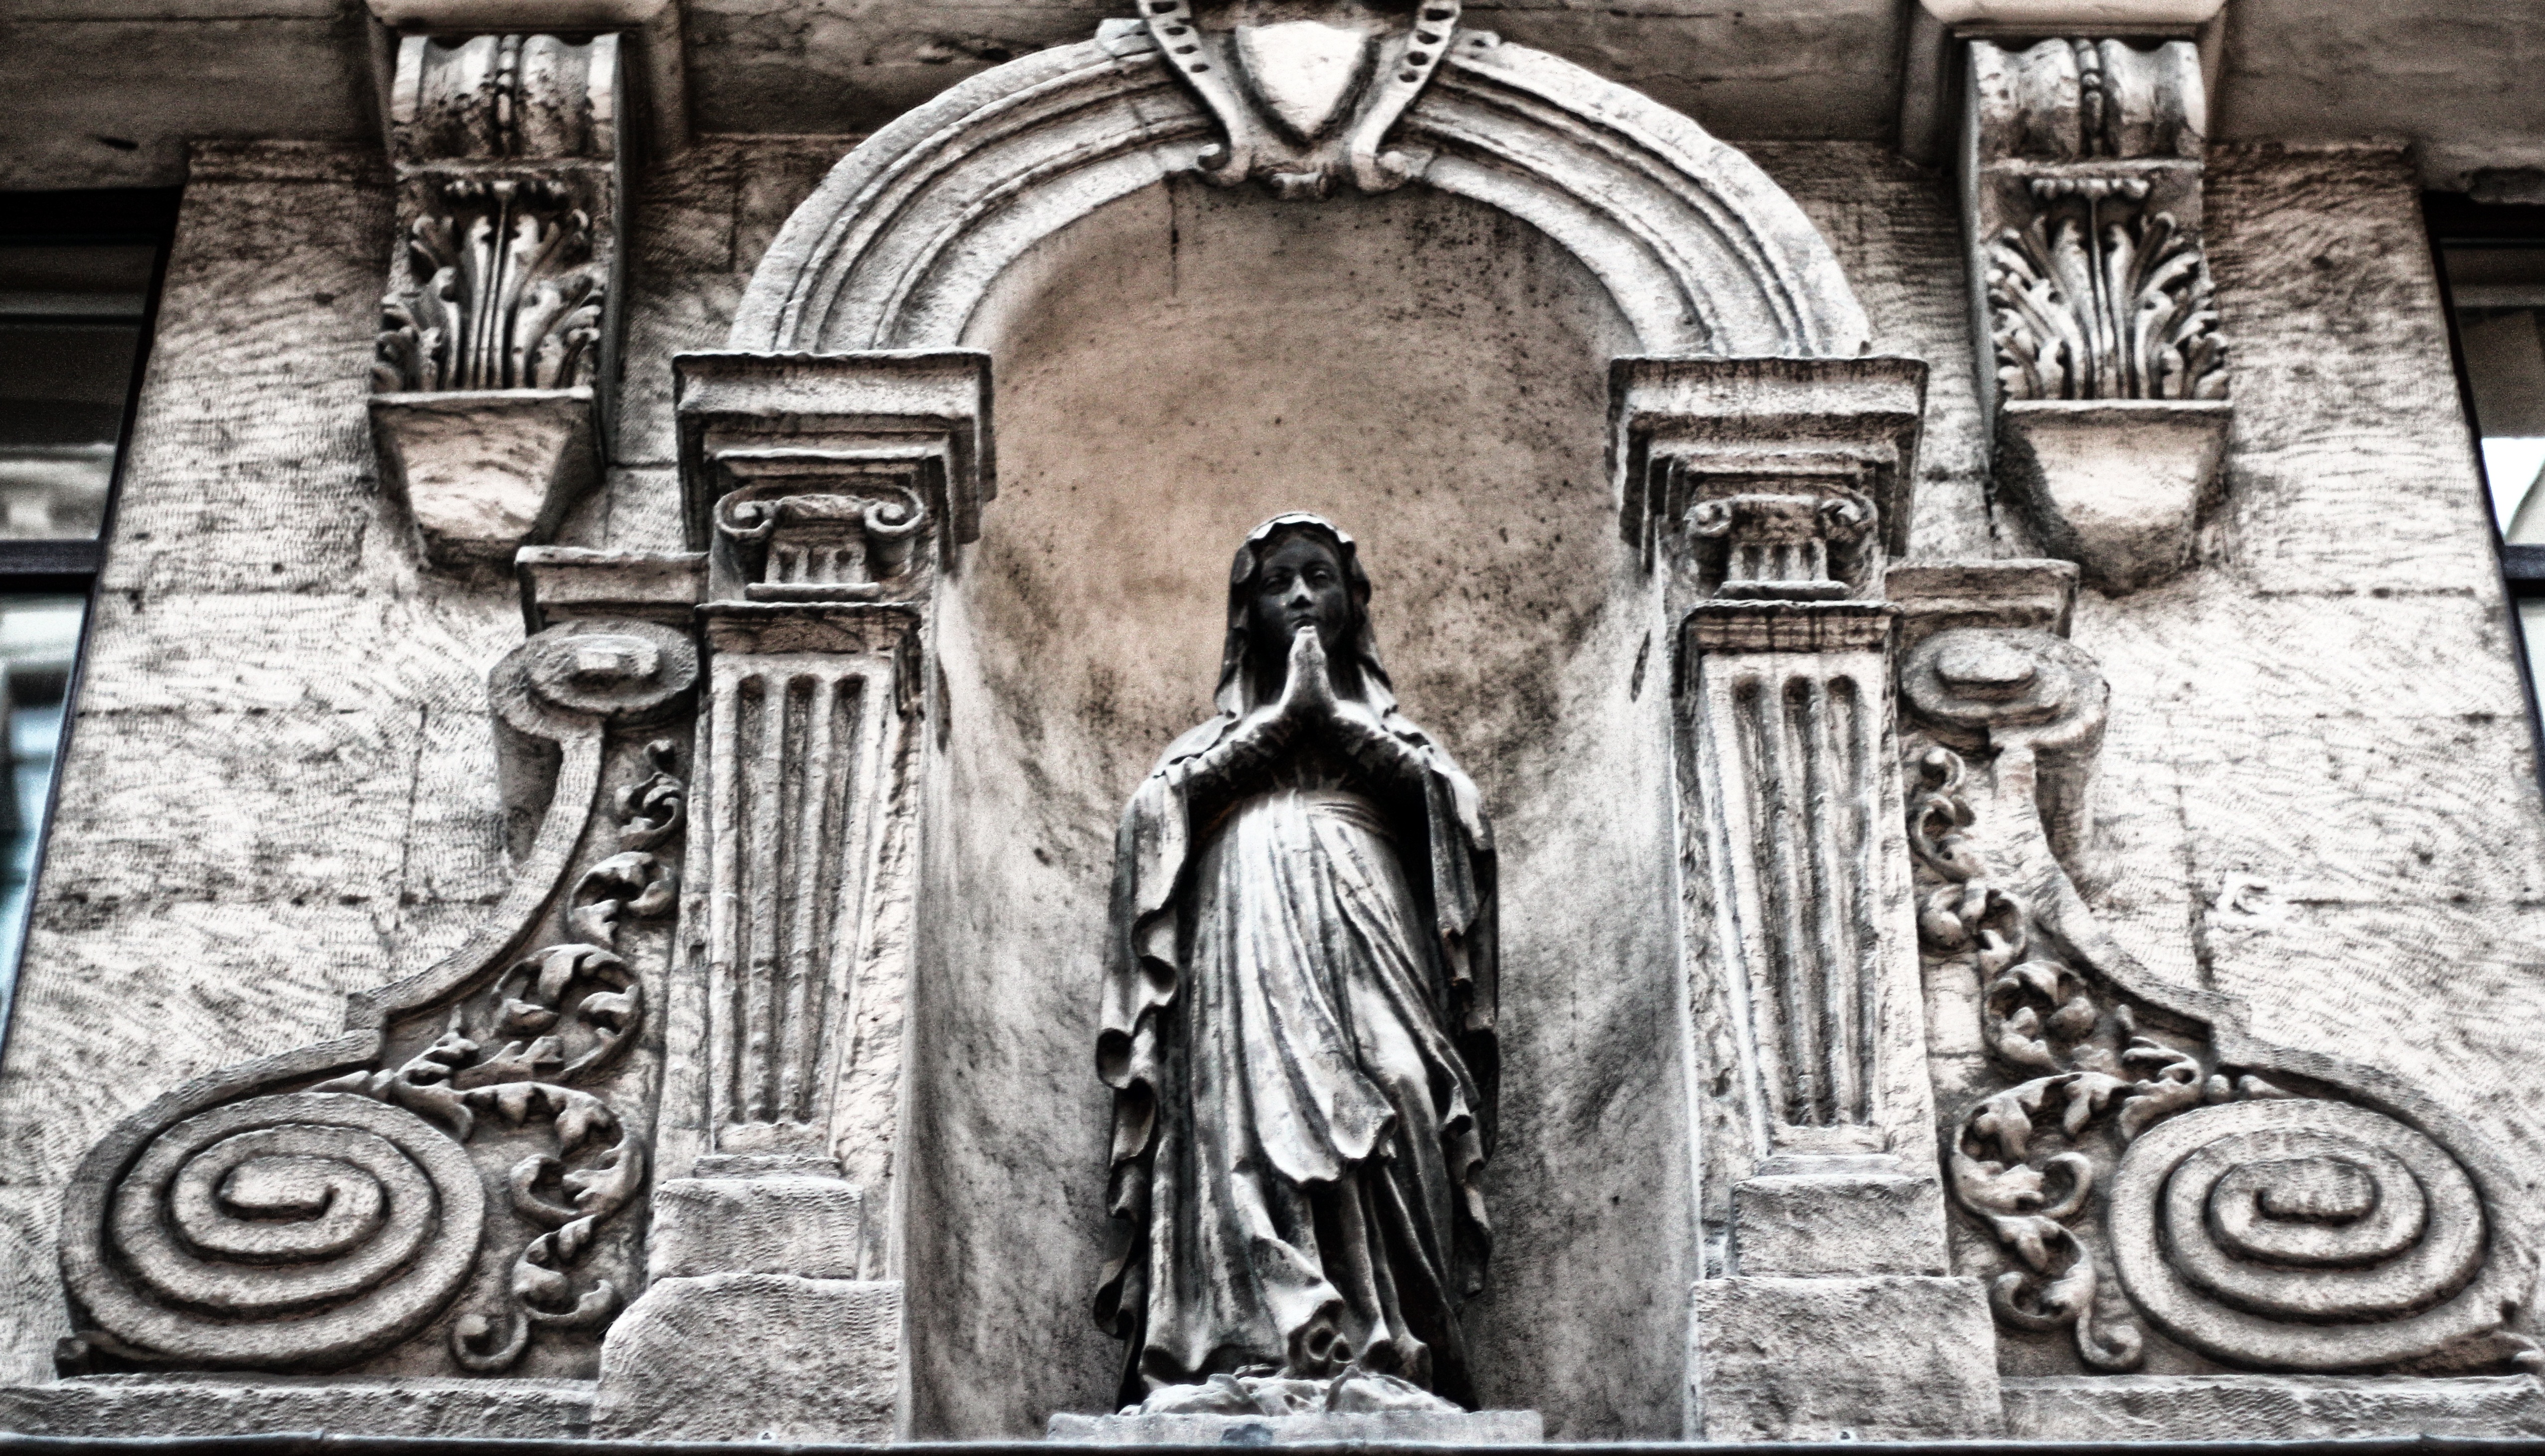
black and white, architecture, structure, vintage, building, old, city, wall, monument, dark, europe, statue, religion, ancient, grunge, cathedral, exterior, monochrome, brick, gothic, place of worship, gargoyle, sculpture, art, design, temple, history, carving, relief, middle ages, monochrome photography, ancient history